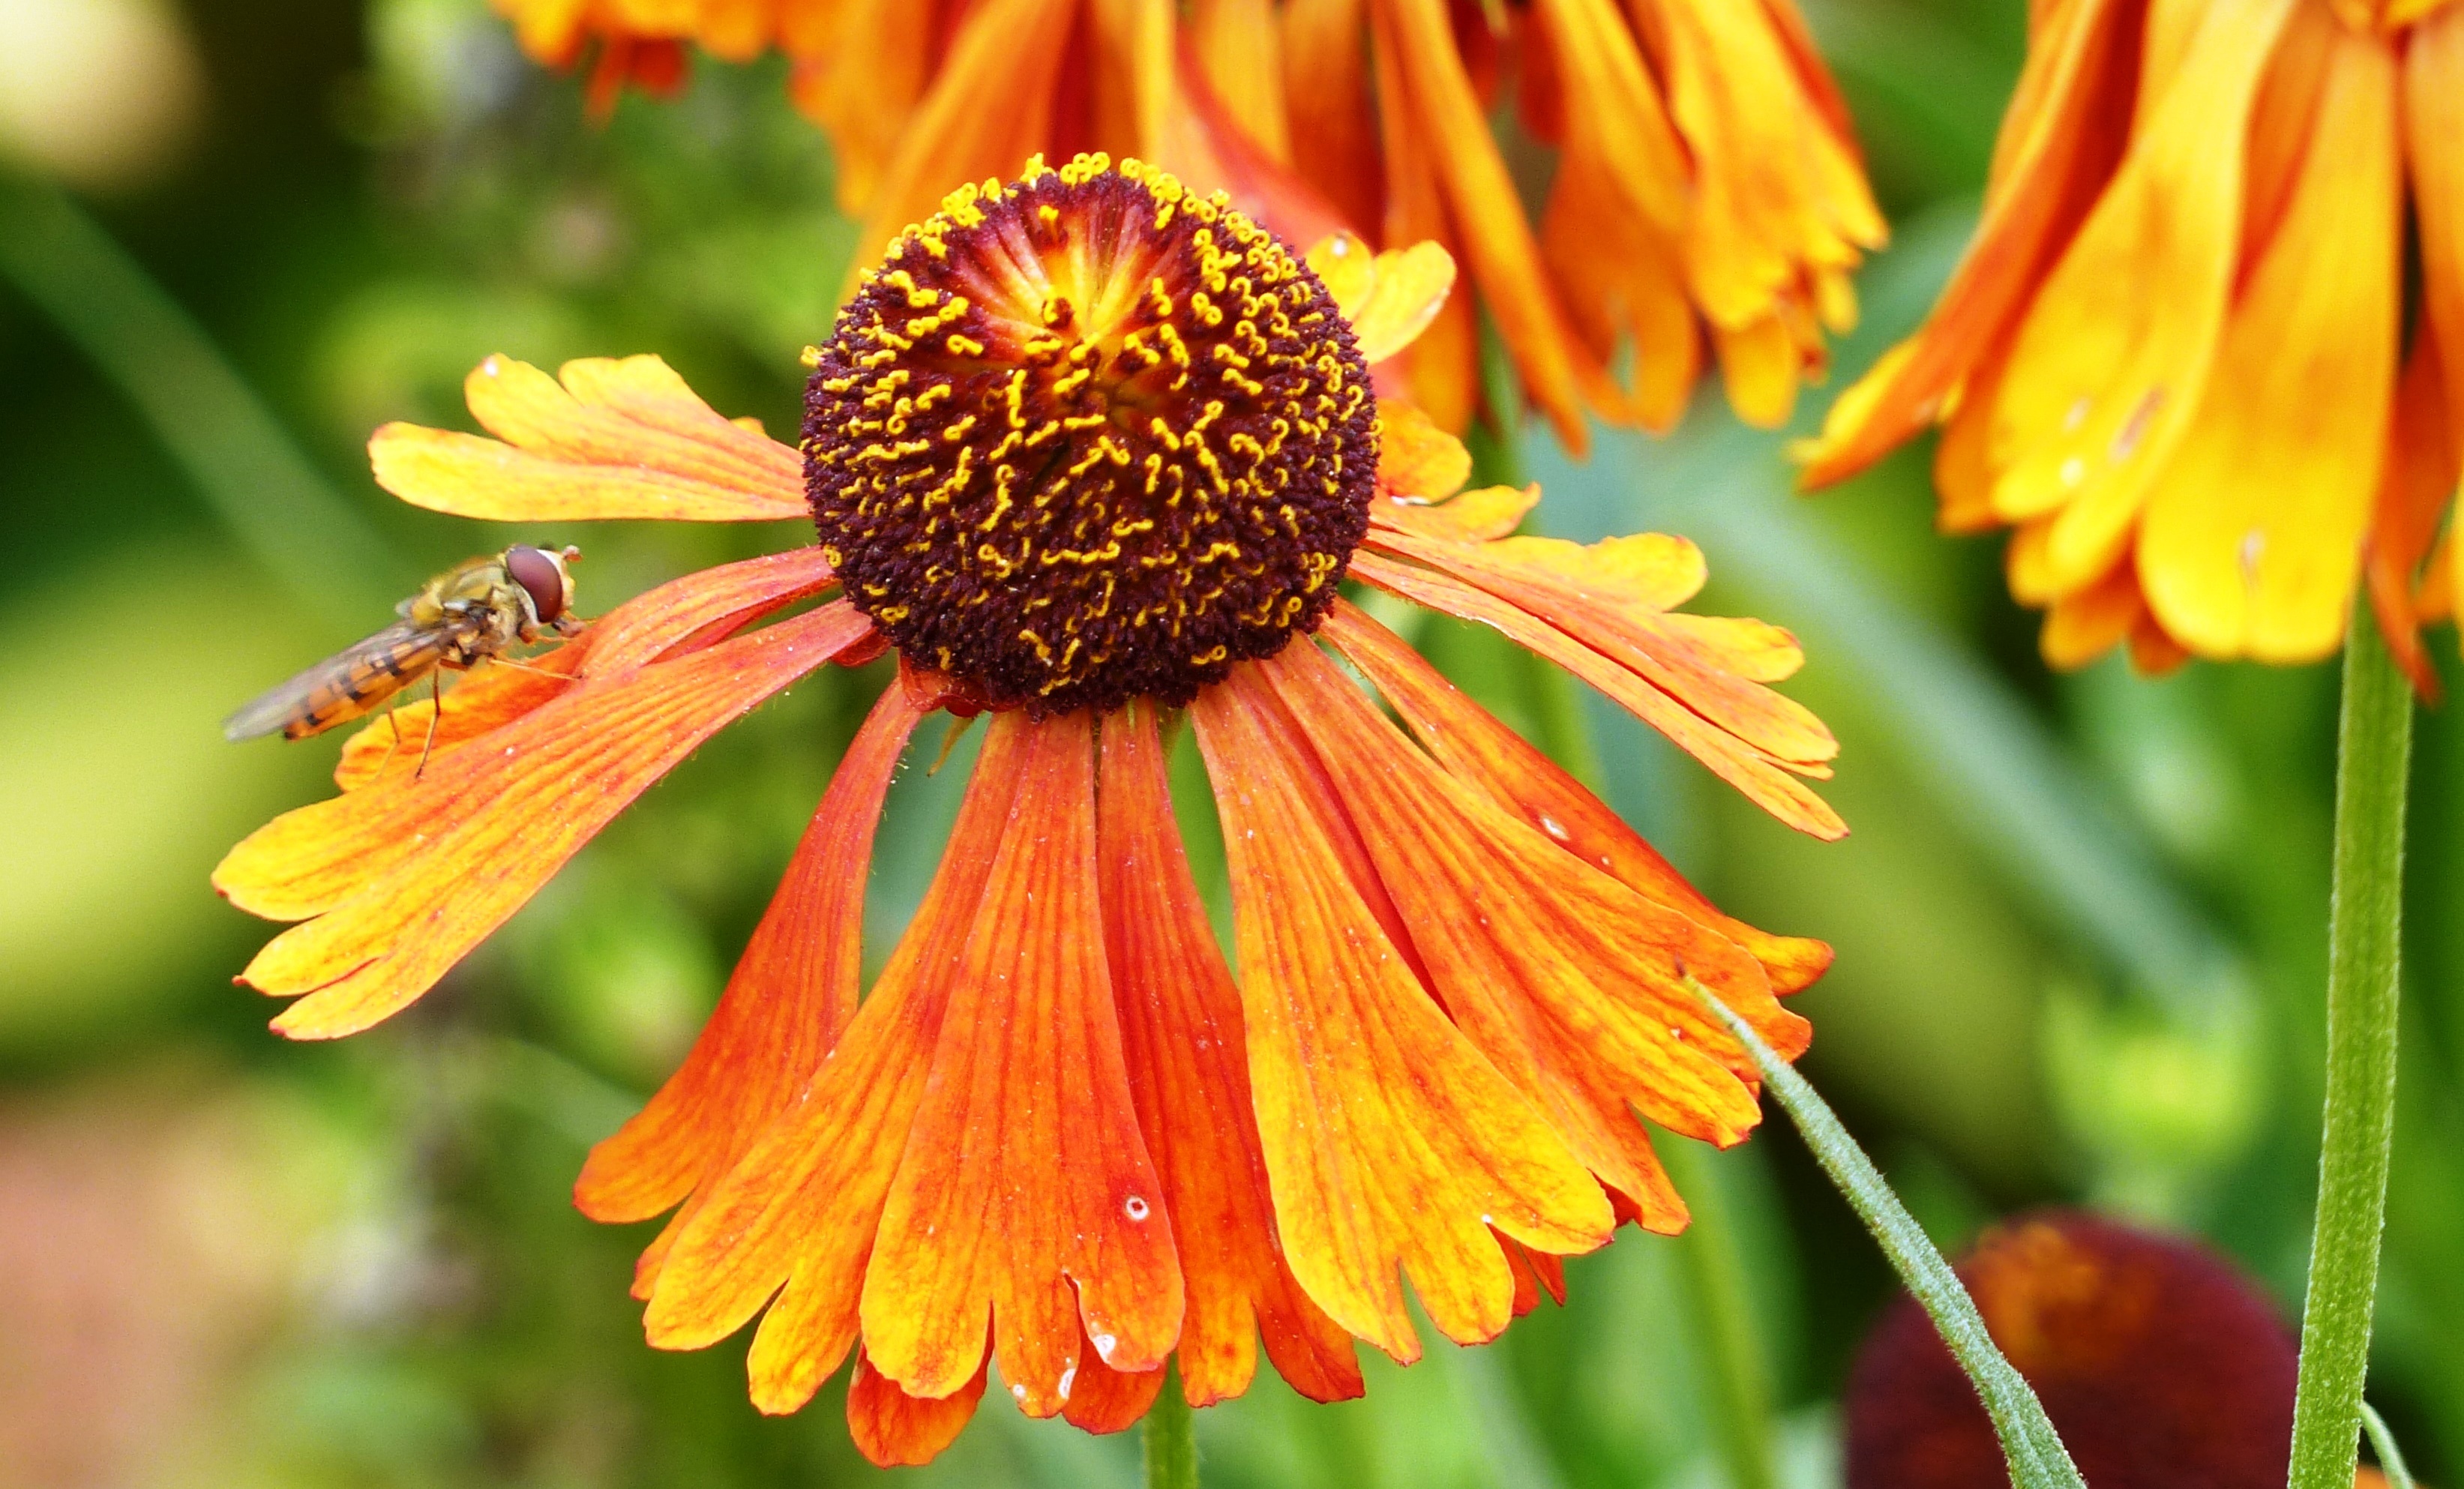
nature, blossom, plant, flower, petal, floral, herb, color, botany, yellow, flora, wildflower, close up, petals, beauty, beautiful, nectar, macro photography, flowering plant, daisy family, annual plant, plant stem, land plant